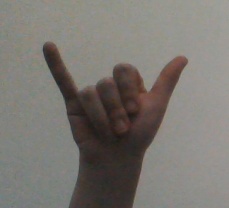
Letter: ya